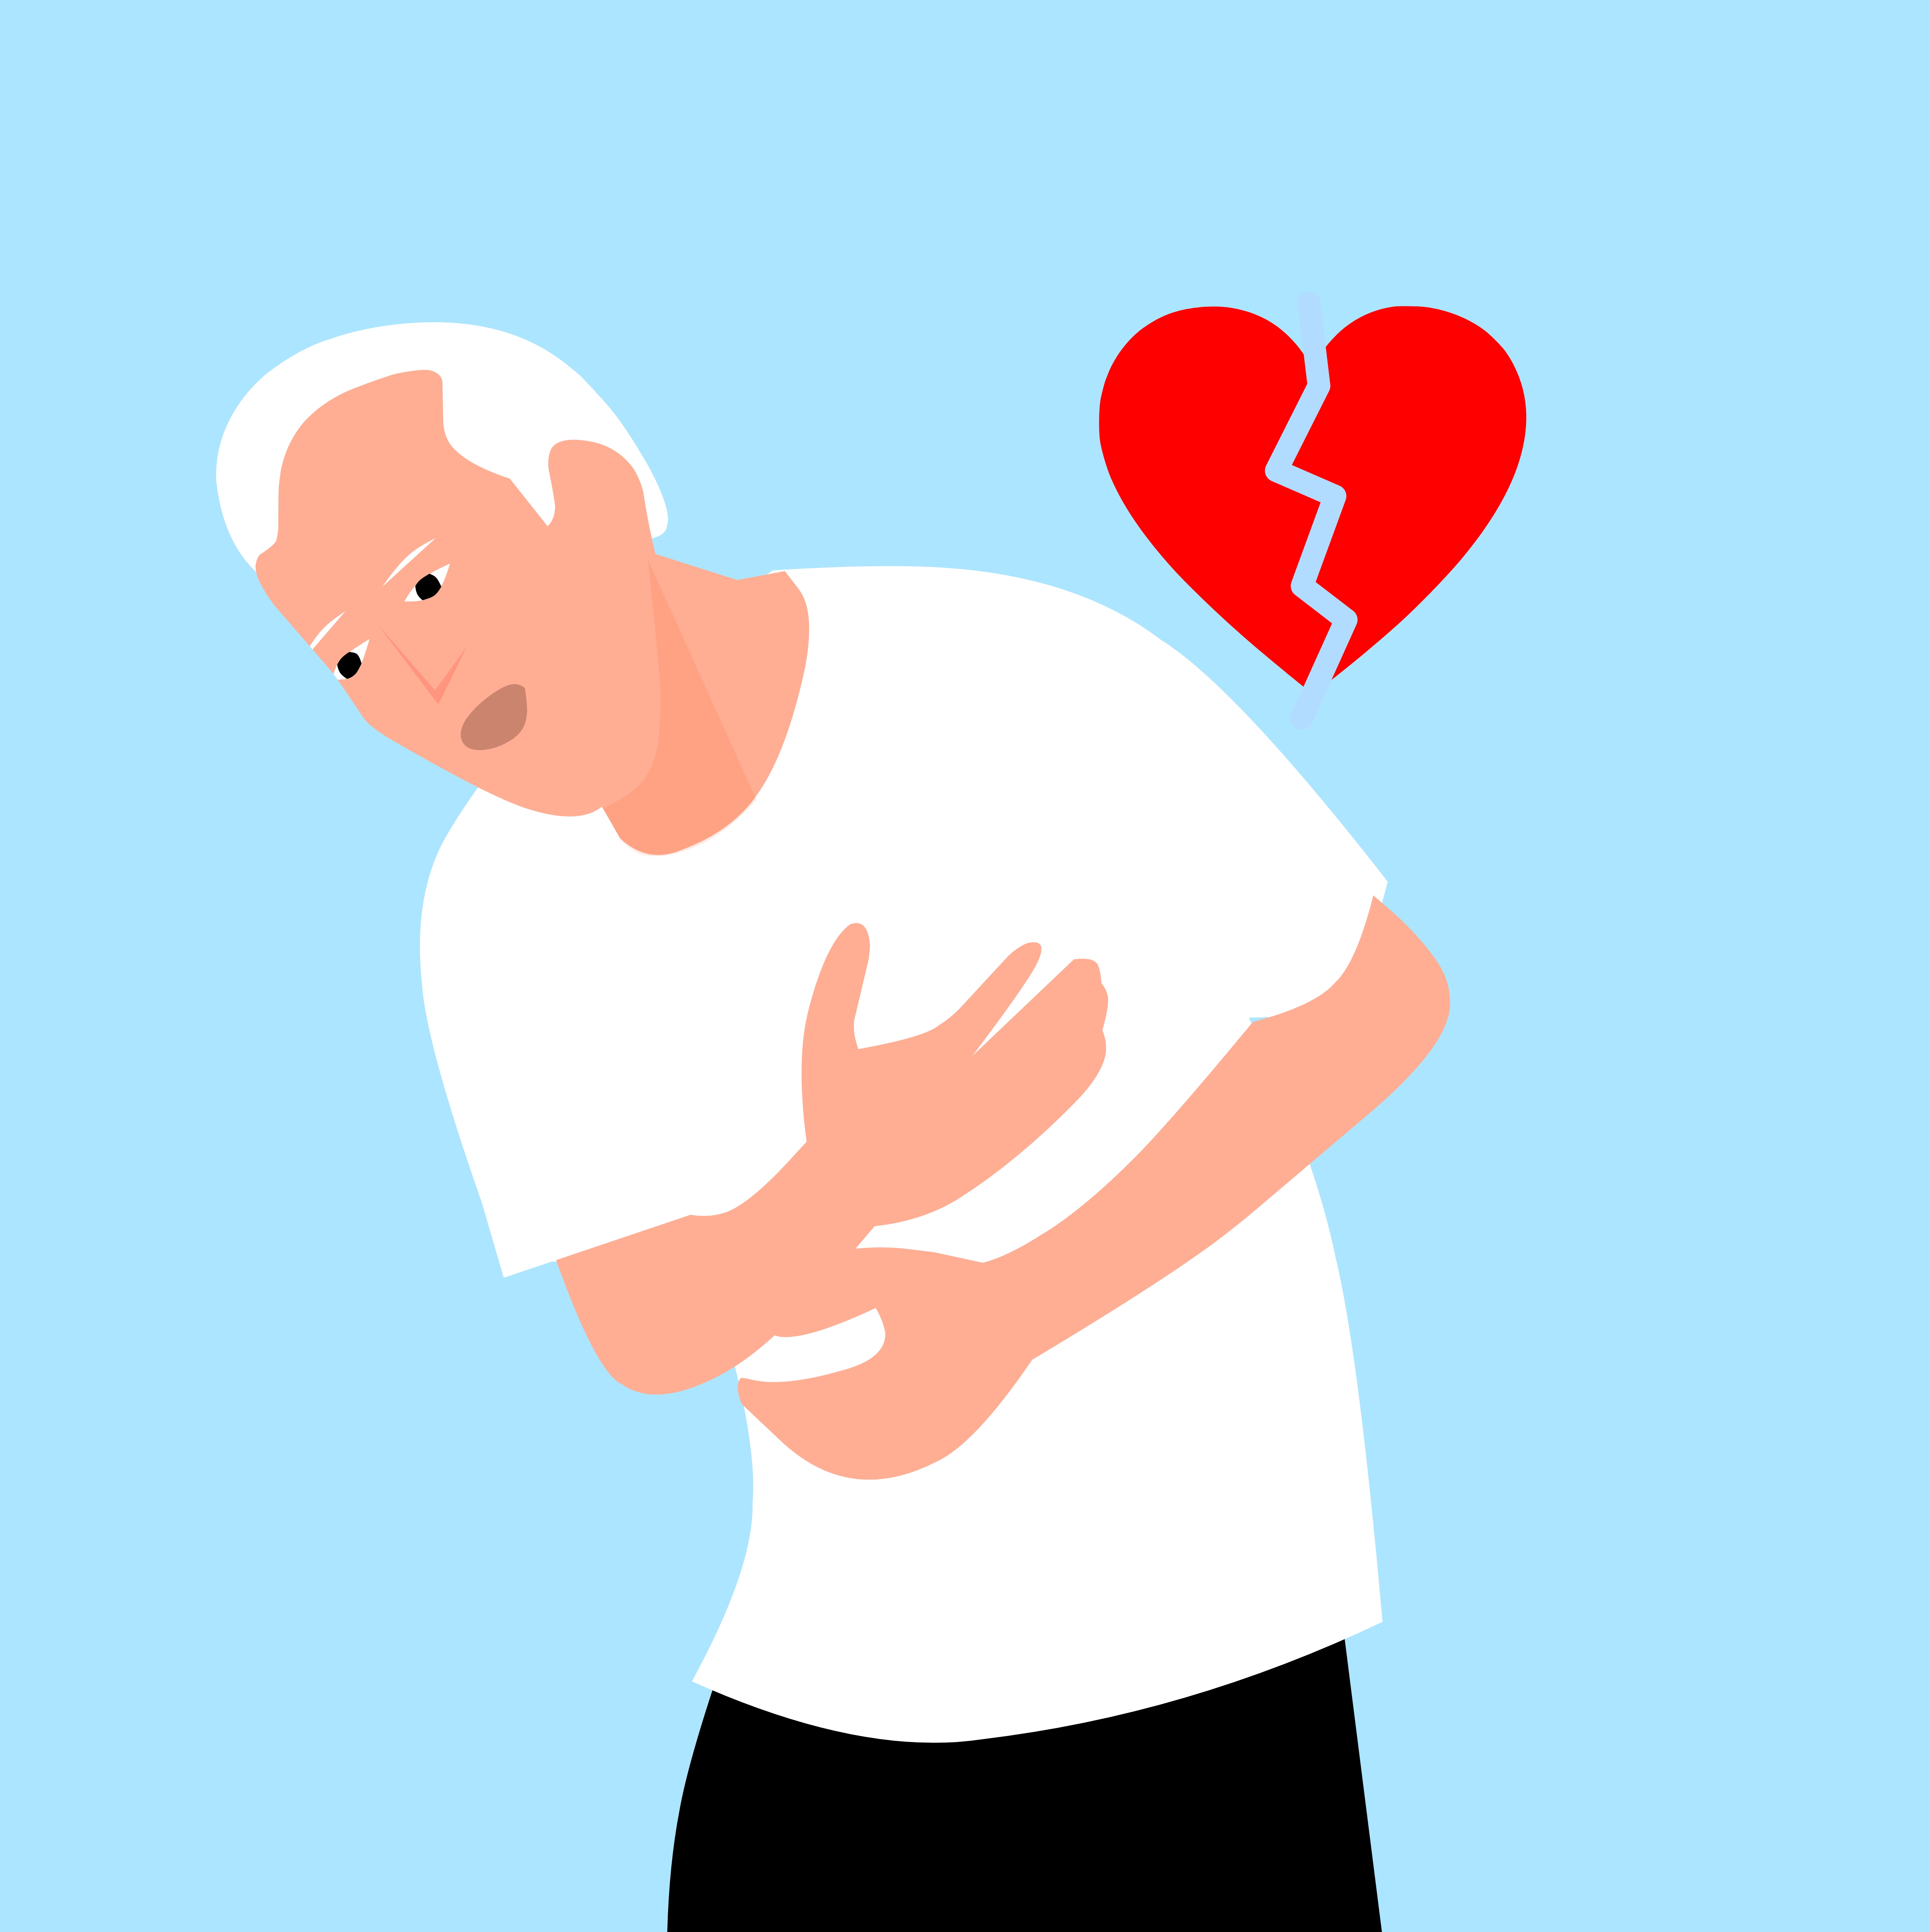
heart attack, patient, pain, chest, sick, emergency, health, old, man, risk, cartoon, disease, person, medical, palpitation, angina, symptoms, character, hurt, male, broken, condition, cardiac, heartburn, arm, finger, clip art, hand, gesture, illustration, muscle, thumb, elbow